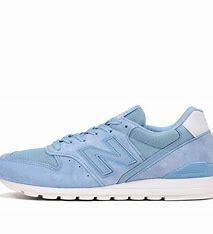
Brand: New
Model: Balance New Balance 996 Marathon